Richard Childress Racing

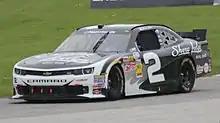
Brian Scott at Road America in 2014.

For 2013, former JGR driver Brian Scott took the wheel of the No. 2 under a multi-year contract (essentially swapping rides with Sadler). He brought sponsorship from the Idaho-based Shore Lodge and Whitetail Club, owned by his father. The No. 2 team also switched back to RCR-style angled number logos from KHI-style logos. Scott had markedly improved consistency from his crash-marred seasons with Gibbs, with three Top 5s and 13 Top 10s en route to a seventh-place points finish. Scott's best run by far was at Richmond in September, where he led won the pole and led 229 laps. before being passed on the restart by Brad Keselowski with 11 laps to go, finishing second. Scott's team protested the restart-in-question, and after the race stated "We deserved to win that race."